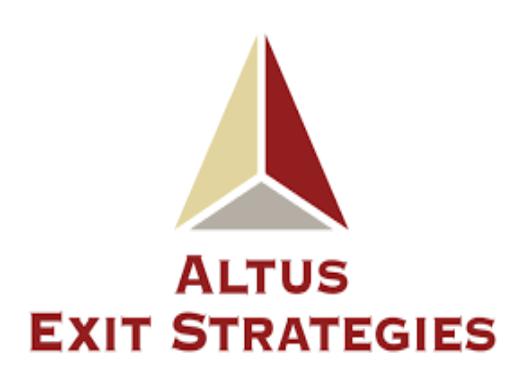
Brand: Altus
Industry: Others